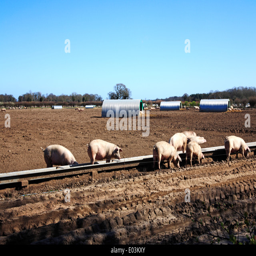
a view of a pig farm in the countryside